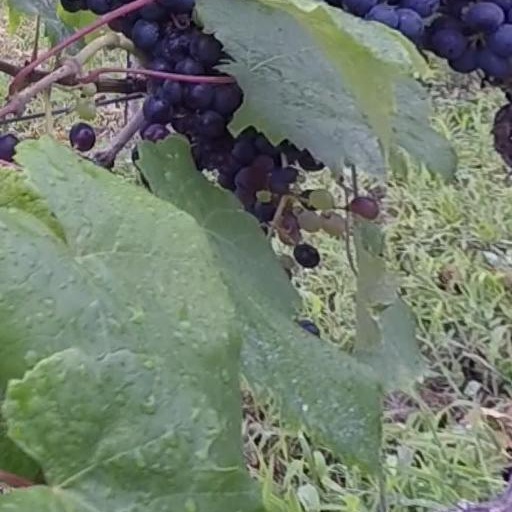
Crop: grape